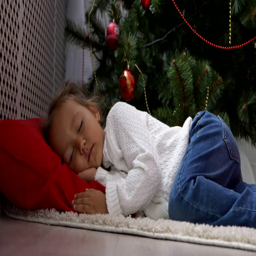
cute little girl in white sweater sleeping under christmas tree at morning .